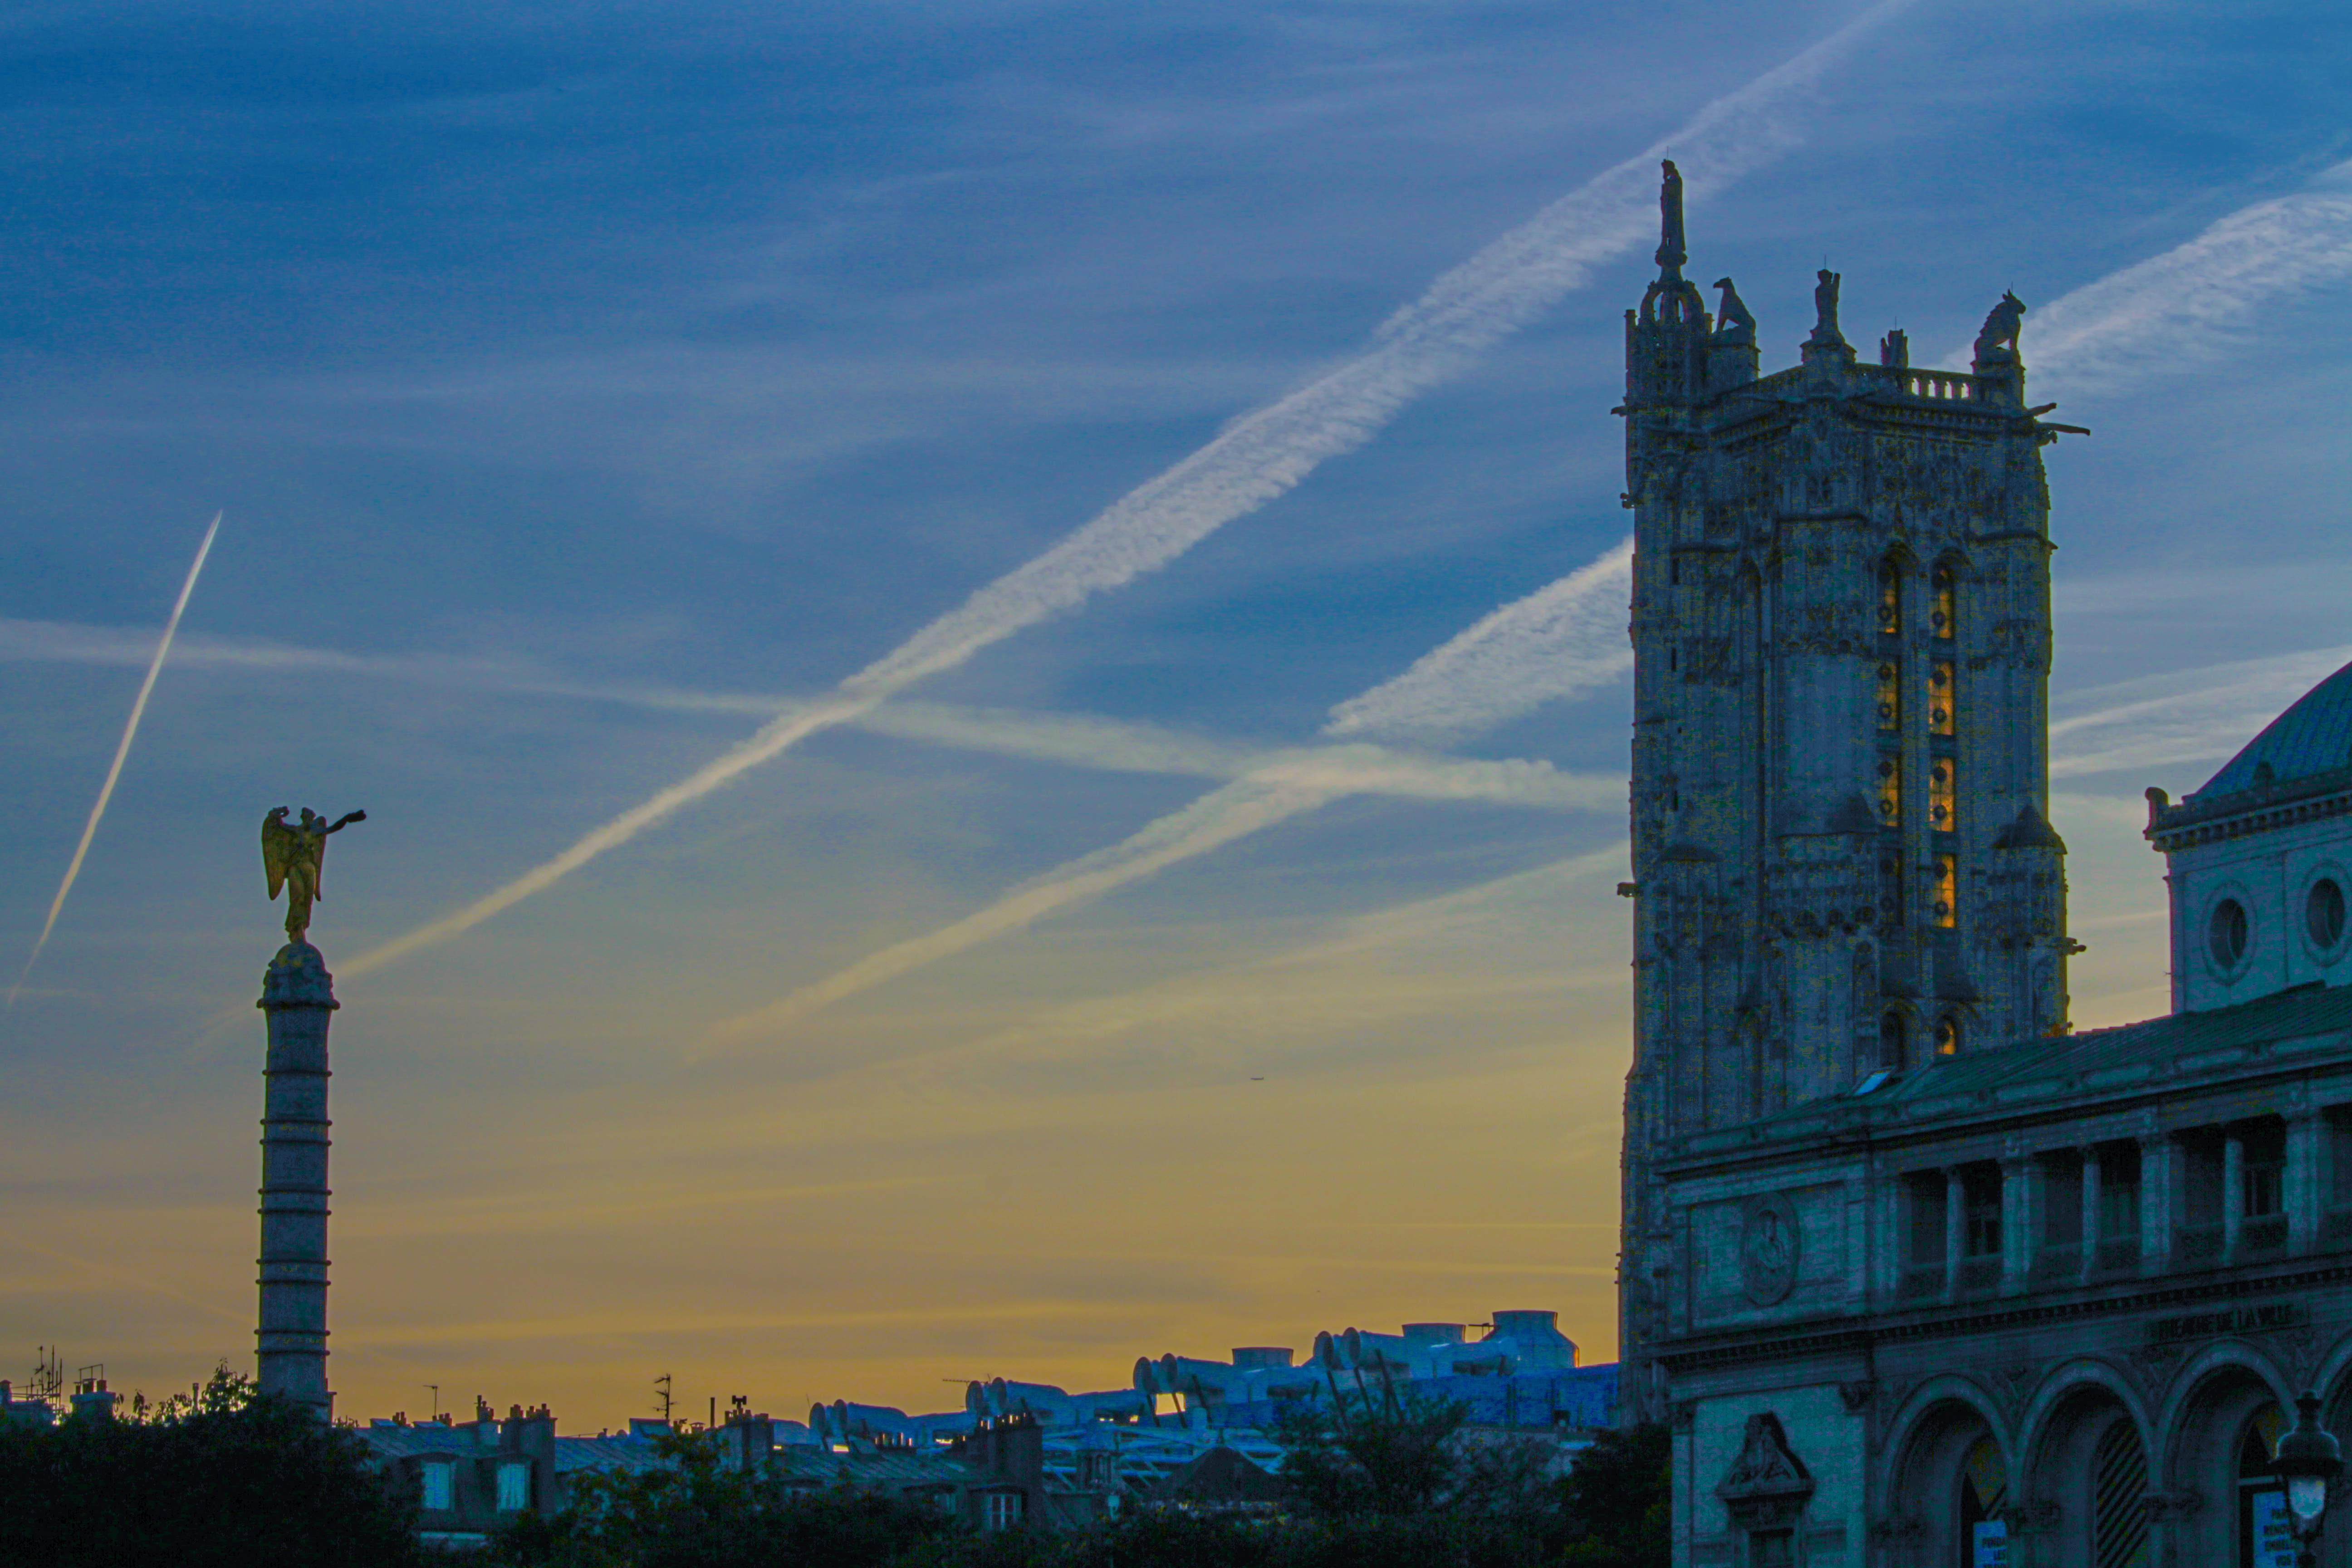
saint jacques, tower, paris, france, sky, landmark, daytime, spire, dawn, dusk, tourist attraction, cloud, metropolitan area, building, city, morning, atmosphere, evening, metropolis, steeple, skyline, tree, sunset, skyscraper, meteorological phenomenon, horizon